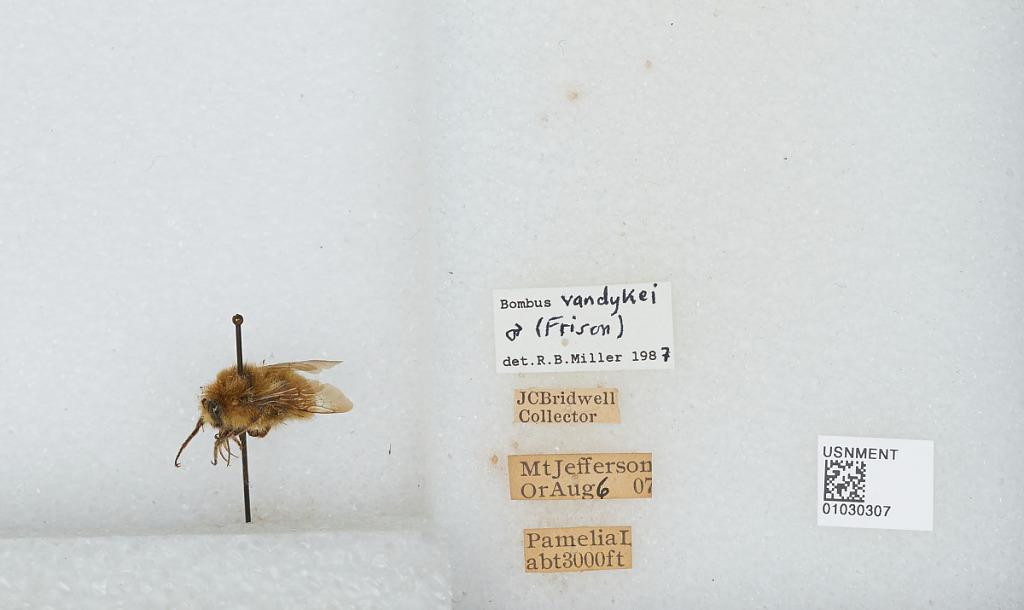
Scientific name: Bombus (Pyrobombus) vandykei (Frison)
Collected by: J. Bridwell
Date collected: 1907-8-6
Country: United States
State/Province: Oregon
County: Linn
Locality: Mount Jefferson, Pamelia Lake
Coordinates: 44.6517, -121.845
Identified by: Miller, R. B.